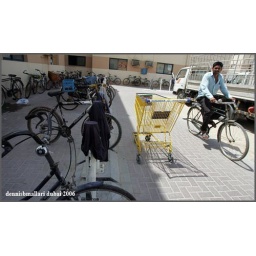
outside of the accomodation of workers in fruits and vegetables market in dubai.